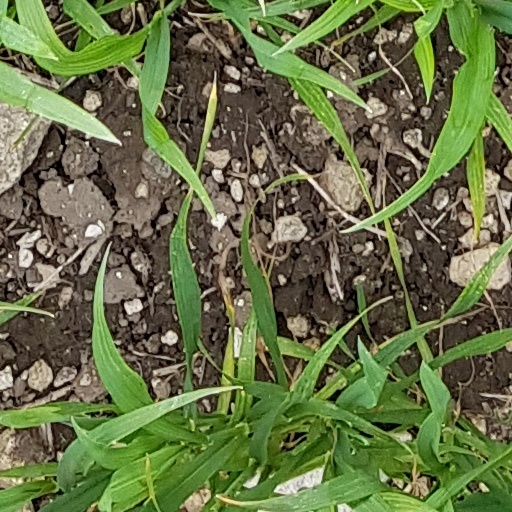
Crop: wheat